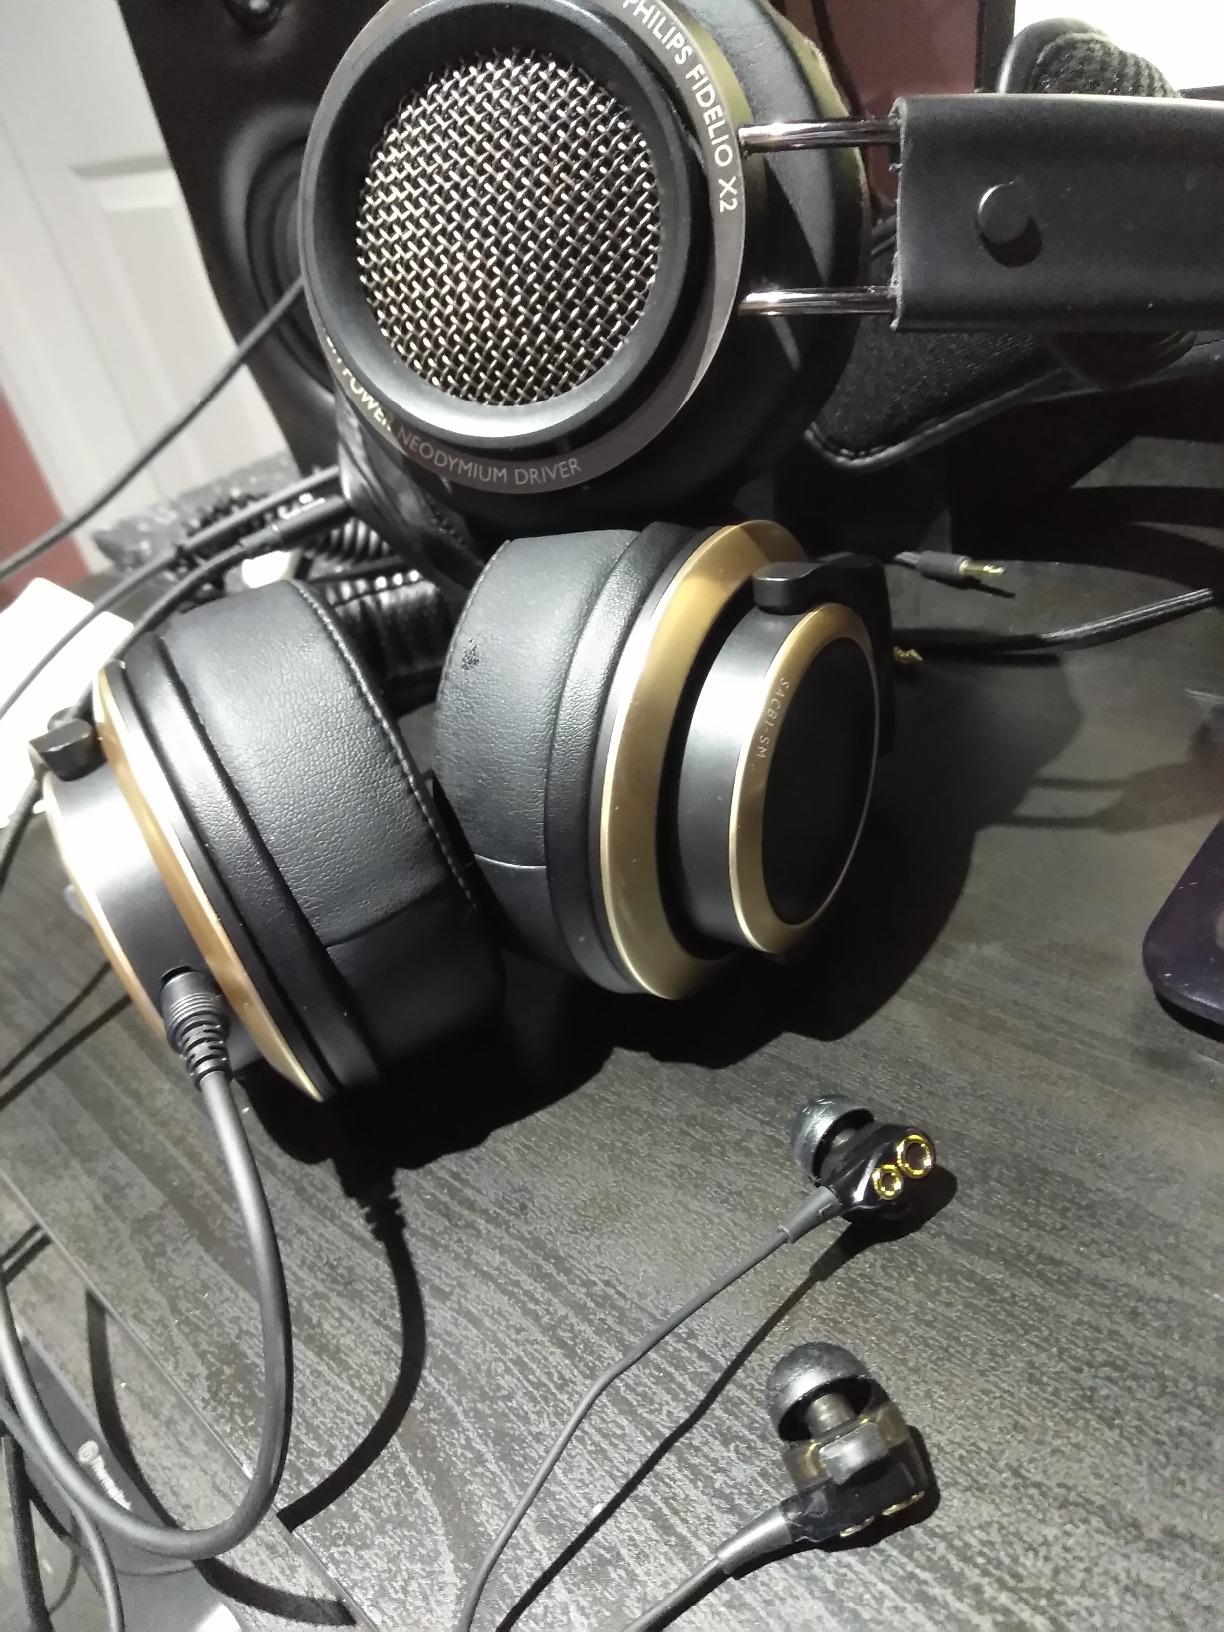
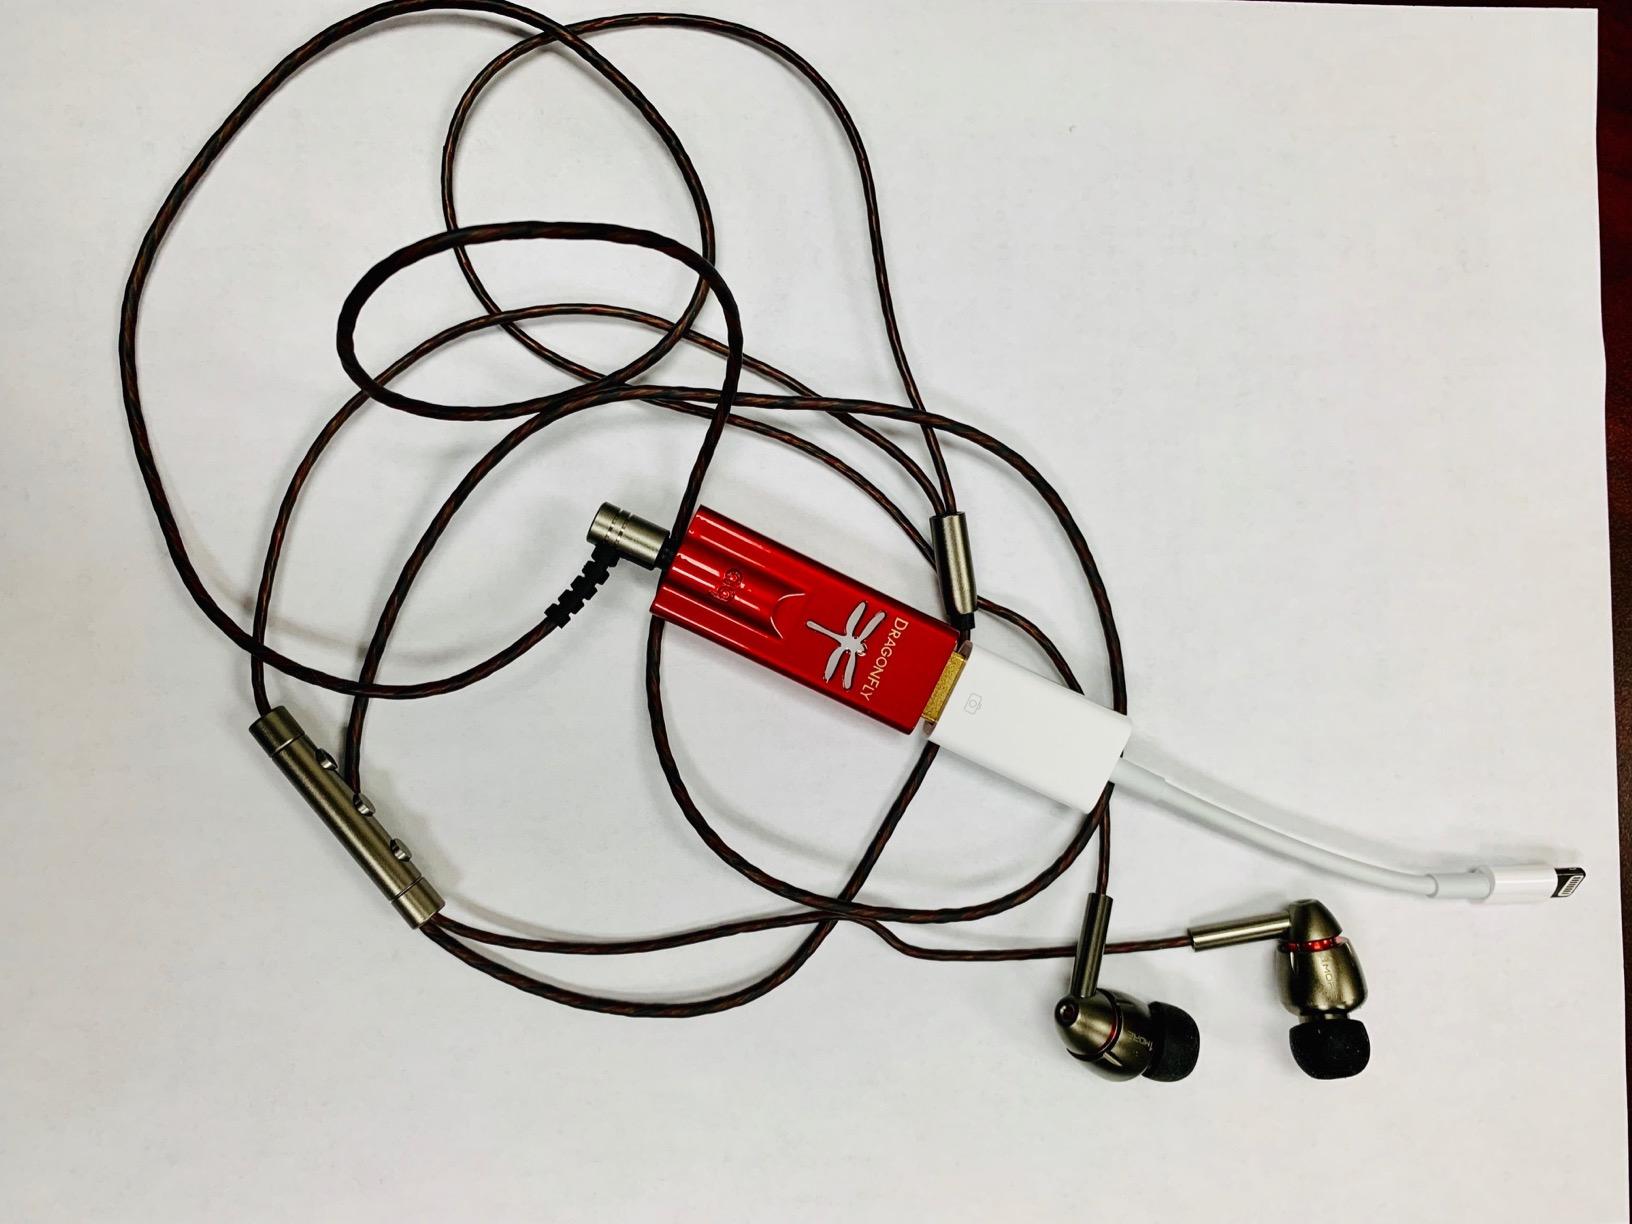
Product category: headphones
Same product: no